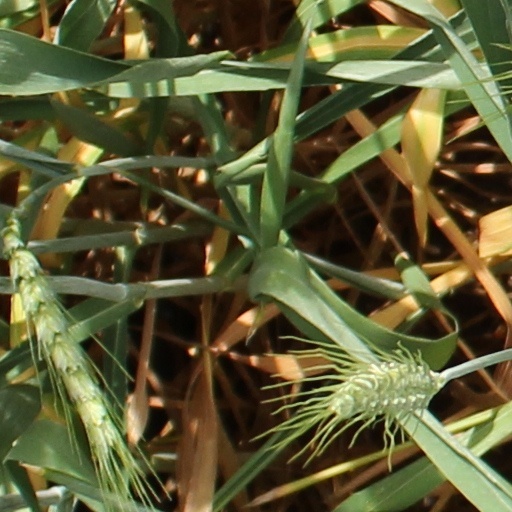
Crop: wheat